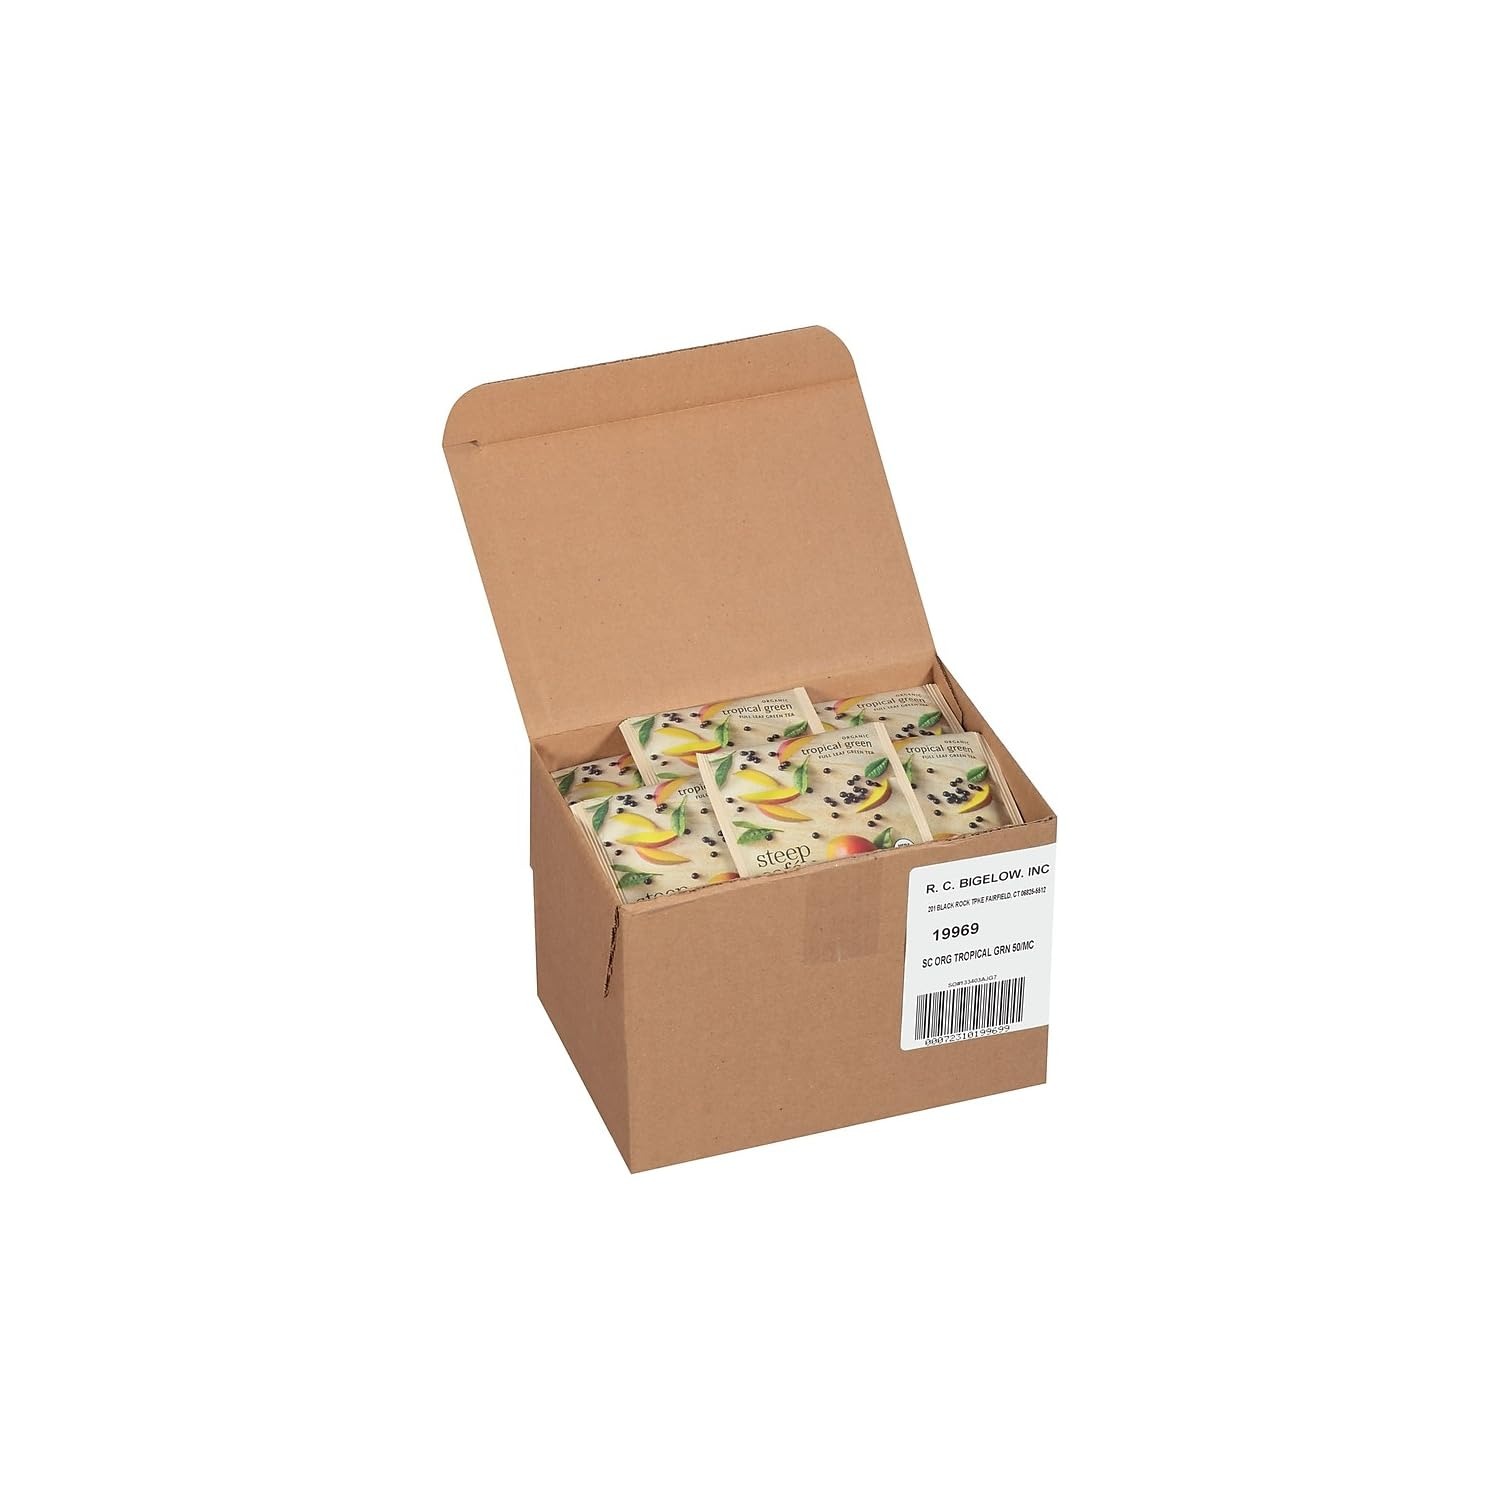
Item Name: Steep Café Organic Tropical Green Tea, 50 Bags per Box, Single Source, Premium Whole Leaf Teas in a Sachet Pyramid Bag, Individually Wrapped in a Foil Pouch, Hot or Iced, by Bigelow Tea
Bullet Point 1: FULL LEAF: Steep Cafe Organic Tropical Green Tea with exotic tropical flavors of mango, passion fruit and pineapple create a distinctly, unique blend. Ours is a subtle, light brew and is as refreshing as an island breeze.
Bullet Point 2: Individually Wrapped: Bigelow tea always come individually wrapped in foil pouches for peak flavor, freshness, and aroma to enjoy everywhere you go! Gluten-free, calorie-free, & Kosher certified; Bigelow tea delivers on all the health benefits of tea.
Bullet Point 3: Try Every Flavor: There's a Bigelow Tea for every mood and any time of day. Wake up in the morning with English Breakfast, enjoy an afternoon antioxidant boost from Green Tea, or relax & restore with one of our variety of caffeine free herbal teas.
Bullet Point 4: Blended and Packaged in the USA: In 1945 Ruth Campbell Bigelow created our first tea, Constant Comment, a strong, flavorful black tea blended with aromatic orange peel and sweet warming spices. Today, Bigelow is still 100% Family Owned
Bullet Point 5: Uncompromised Quality: Since 1945, Bigelow Tea has been a leader in premium tea and proud to be a Certified B Corporation - meeting the highest verified standards of social and environmental performance, transparency and accountability
Product Description: <p>The exotic tropical flavors of mango, passionfruit, and pineapple pair perfectly with this delicate green tea to create a distinctly unique blend. Steep Cafe's Tropical Green Tea is a subtle, light brew and is as refreshing as an island breeze.</p><p>Like a fine wine, each cup of Steep Cafe brings an exquisitely delicate and flavorful tea to the table - creating a delightfully satisfying and lasting impression. No expense was spared in bringing to the public the best of the best. With over 70 years of tea blending experience their blenders have traveled extensively throughout the tea growing regions of the world to create the ideal blends for Steep Cafe.</p><p>Steep Cafe by Bigelow uses mesh pyramid bags made of translucent Soylon material, derived from corn starch. The pyramid shape provides greater space for each leaf to expand, releasing its superior characteristics and unique flavor nuances in the manner of loose leaf tea. Tea bags are individually wrapped to maintain freshness.</p><p>Each box contains 50 individually wrapped bags of Steep Cafe Organic Tropical Green Tea by Bigelow.</p>
Value: 50.0
Unit: Count

Price: 24.88